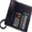
Label: telephone